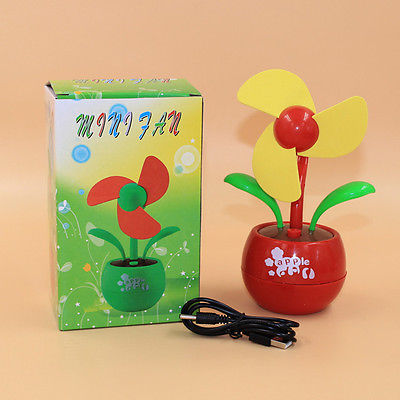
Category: fan